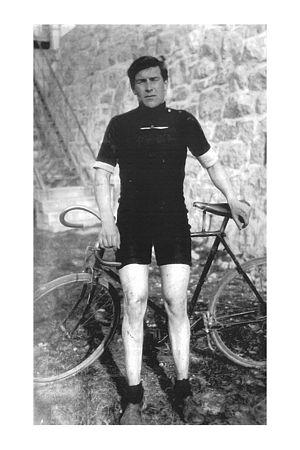
Ernest Strobino, vainqueur du Championnat Suisse de cyclo-cross en 1925 et 1926.